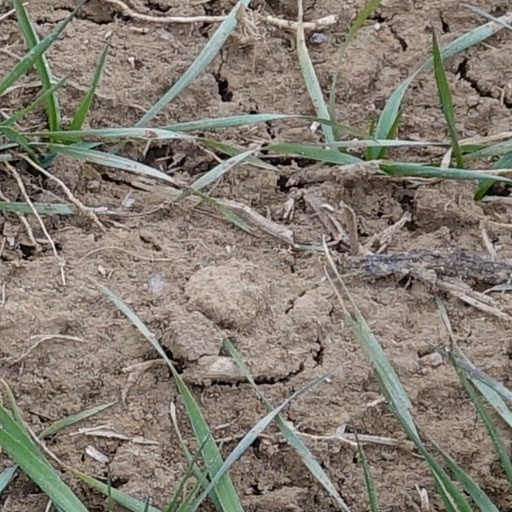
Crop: wheat